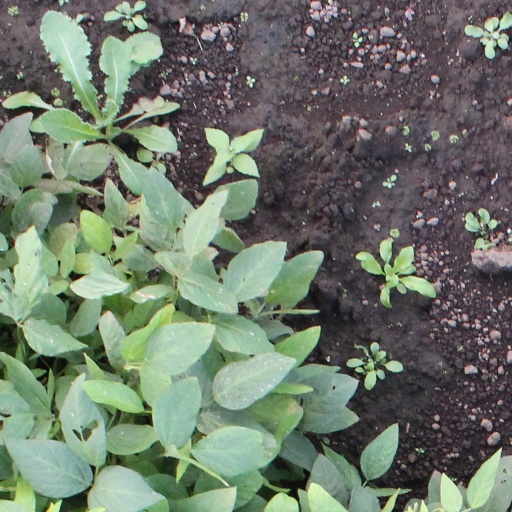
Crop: soybean